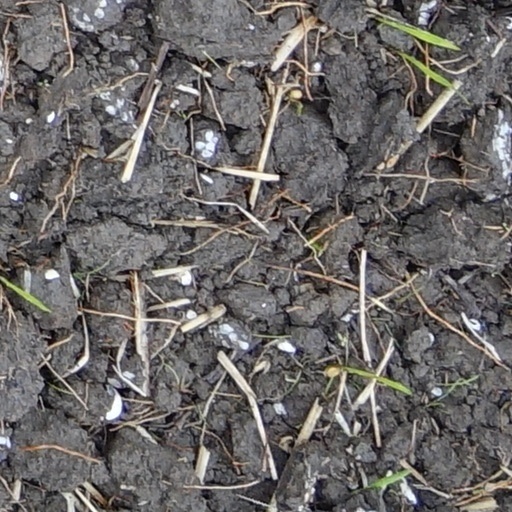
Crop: wheat